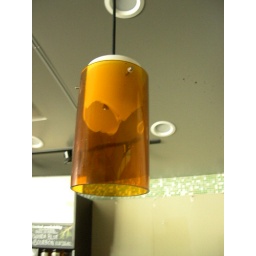
broken lamp over the bar